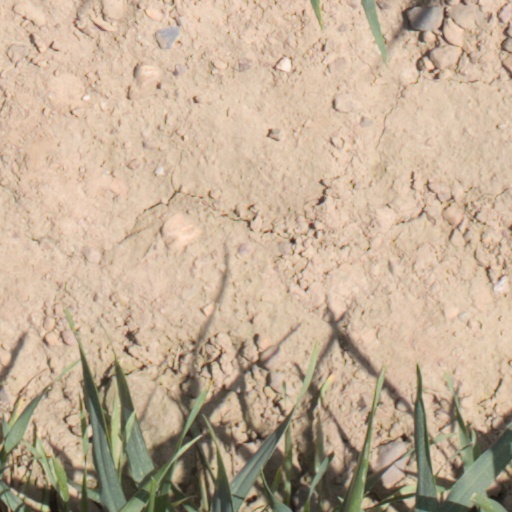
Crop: wheat